Amaliegade 11

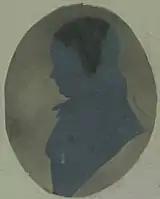
Peter Johan Wleugel

The property was at some point acquired by the naval officer Peter Johan Wleugel (17661835). In the new cadastre of 1806, his property was listed as St. Ann's Quarter, No. 154 om St. Ann's East Quarter. During the Battle of Copenhagen, in August 1807, he served as commander of the brig "Mercurius" which was stationed at Kalbebod Beach. He reached the rank of counter admiral in 1833.